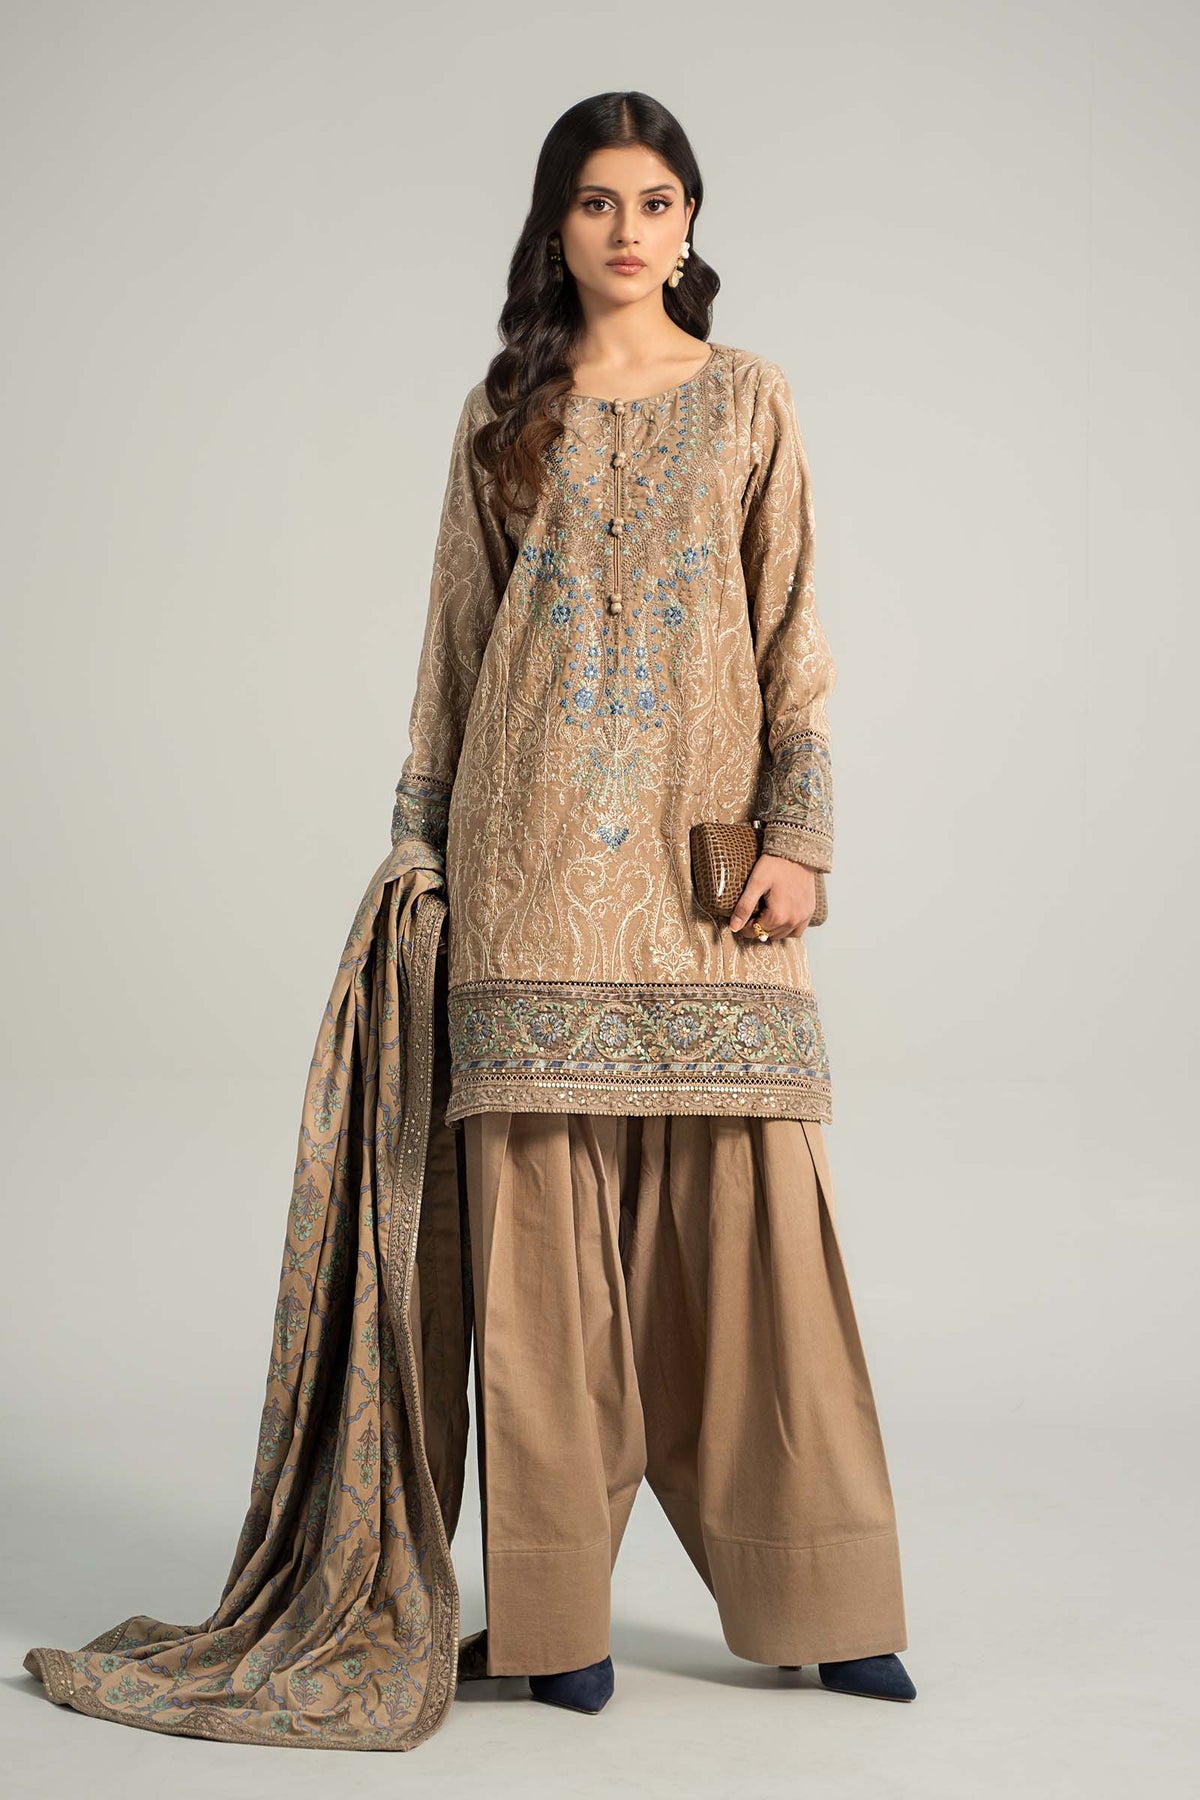
tan embroidered salwar suit